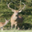
Label: deer